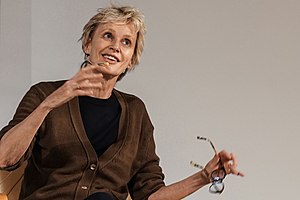
Siri Hustvedt
Hustvedt ved LiteratureXchange Festival i Aarhus 2019